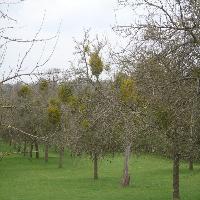
Weather: cloudy or overcast